Aarya Ambekar

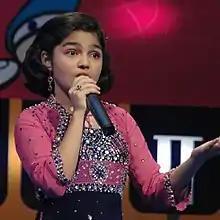
Aarya in the TV series "Sa Re Ga Ma Pa L'il Champs"

Aarya sang a wide variety of songs in the competition. She created the record of receiving full marks from the judges many times. Aarya created an unbeatable record when she got " वरचा नी "(equivalent to 200%), for her beautifully sung "Paan Khae Saiyyan Hamaro", which remains unbroken in all the nine Schedules of "SA RE GA MA PA" and even after two schedules of "SA RE GA MA PA" for professional singers. Singer Hariharan was the celebrity judge for that episode.